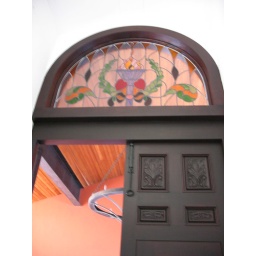
Stained glass over the door